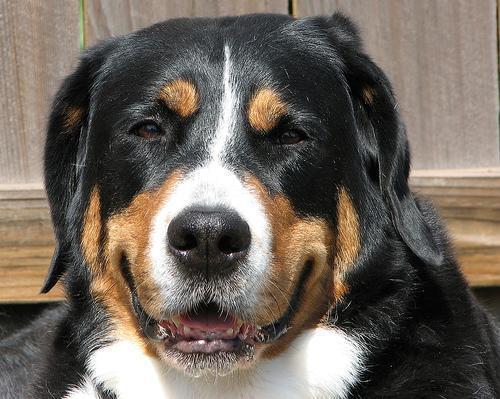
Greater_Swiss_Mountain_dog